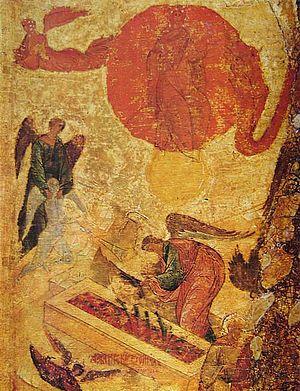
La Femme de l'Apocalypse est un personnage biblique qui apparaît au chapitre 12 du livre de l'Apocalypse.